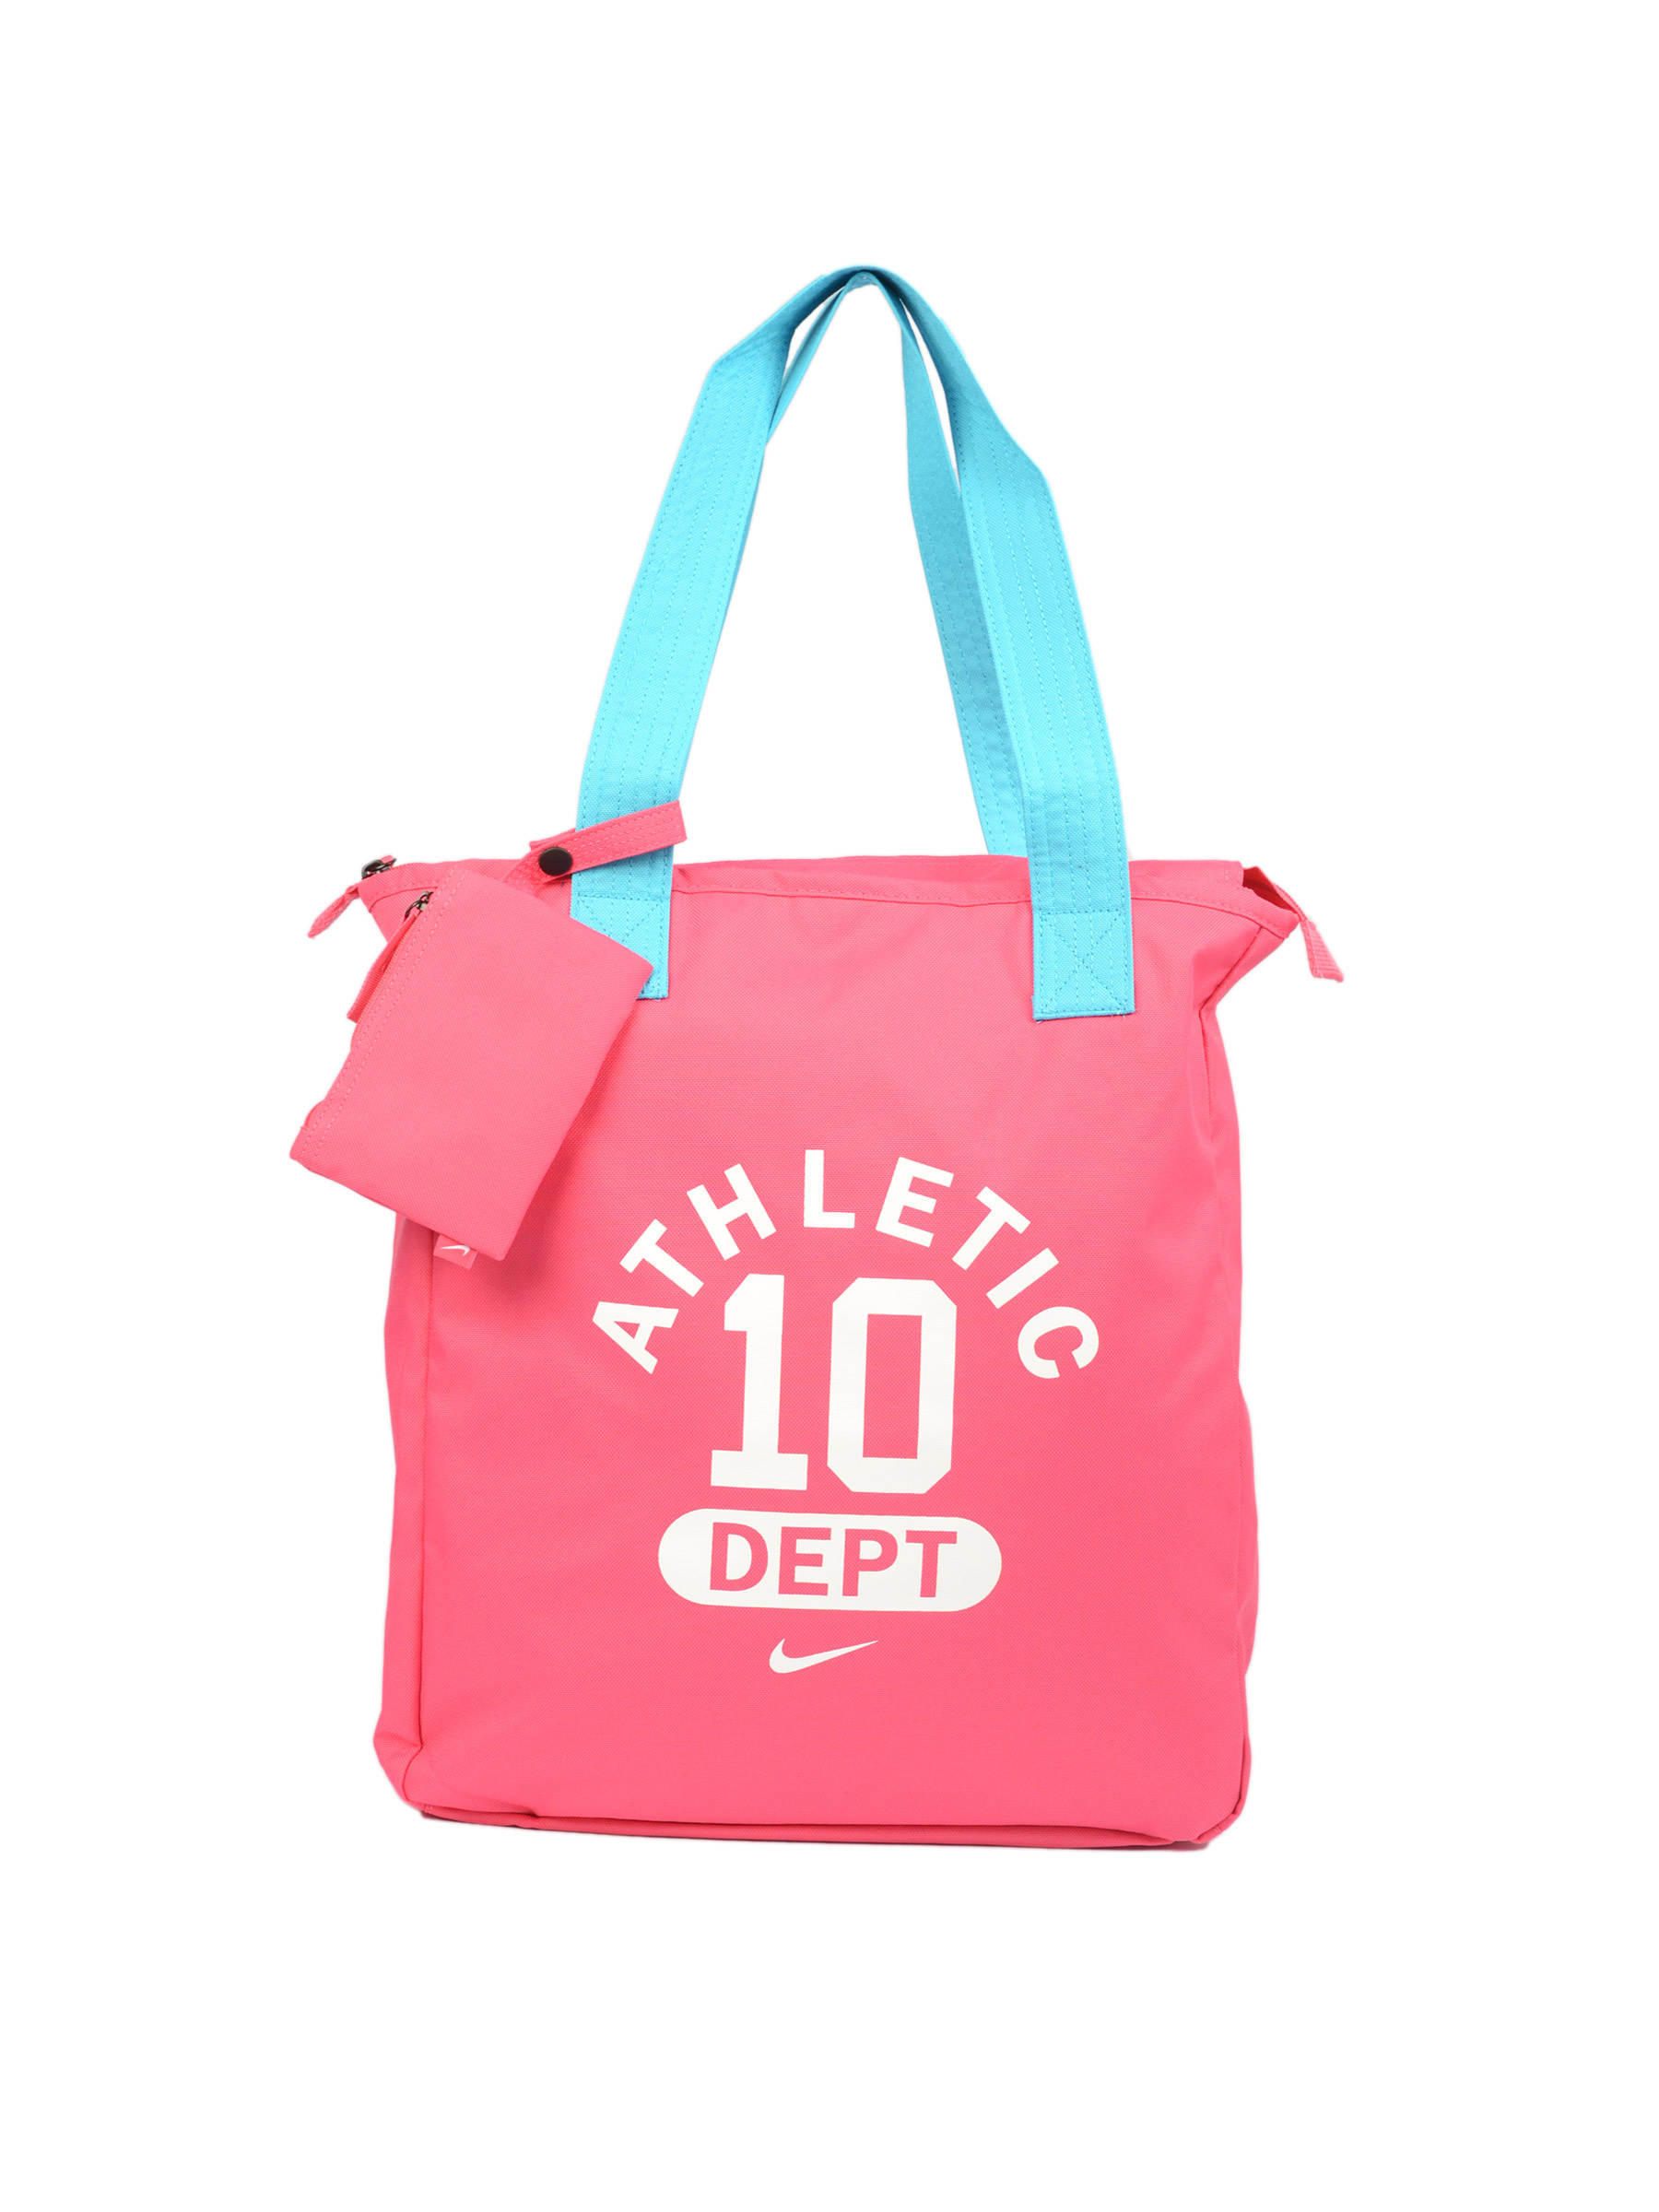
Nike Women Nike Pink-Blue tote Pink Bags
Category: Accessories / Bags / Handbags
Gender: Women
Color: Pink
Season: Summer 2011
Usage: Casual